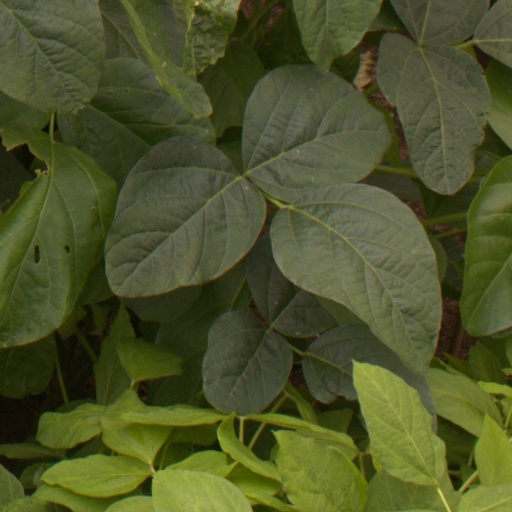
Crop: soybean